Moro people

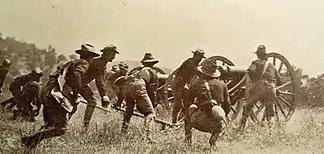
American soldiers battling with Moro rebels.

In 1519, a Spanish expedition to the East Indies began in search for a westward route to the Maluku Islands (the "Spice Islands"), led by Portuguese explorer Ferdinand Magellan. In March of 1521 the fleet reached the Philippine archipelago, where Magellan was to die in the Battle of Mactan before the expedition's successful circumnavigation of the Earth and return to Europe. There were several subsequent expeditions to the islands, including that of Miguel Lopez de Legazpi in 1564, which marked the beginning of Spanish colonization in what later became the Philippines.